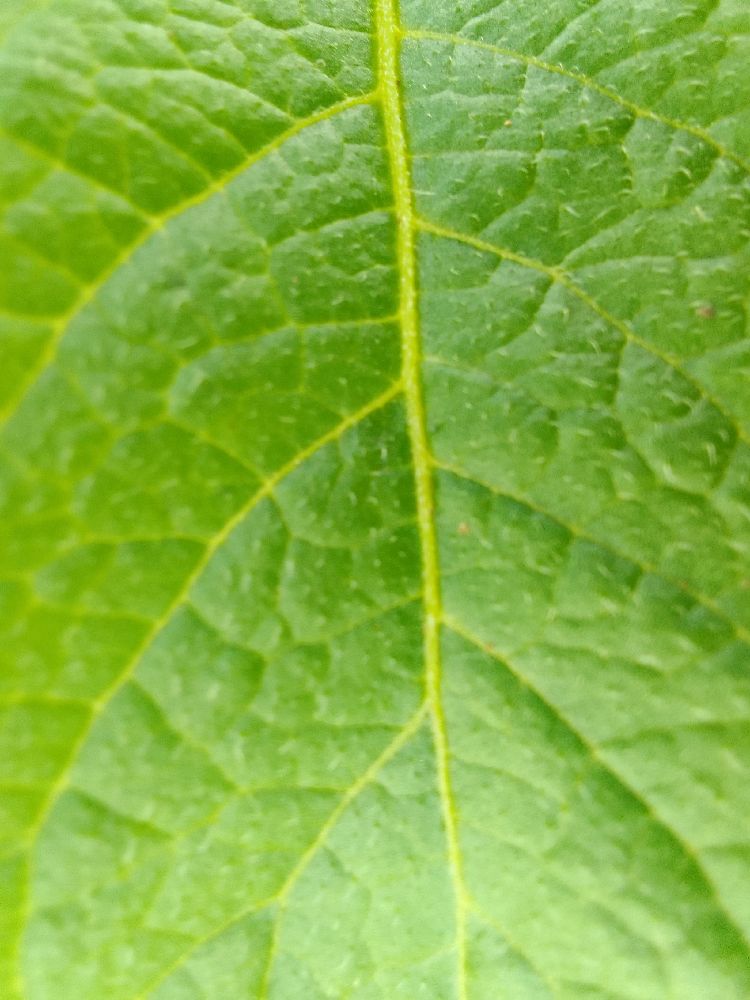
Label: Healthy